People's Liberation Army Navy Surface Force

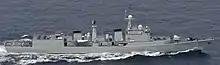
Type 051C destroyer "Shenyang" (115) in 2015

In 2002, the Type 052C followed, using the same Ukrainian GT25000/DA80 gas turbines. The 052C became the first PLA warship with true long range anti-air capability. It included, for the first time, the domestic Type 346 flat-panelled AESA radar and indigenous HQ-9 long-range SAM (48 missiles, 200 km range) launched via concentric VLS, a new anti-ship cruise missile known as the YJ-62 and two Type 730 CIWS.